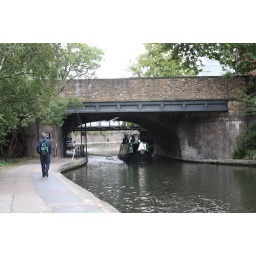
boat under a bridge on the canal